Australia

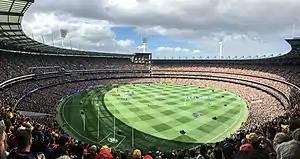
The Melbourne Cricket Ground is strongly associated with the history and development of cricket and Australian rules football, Australia's two most popular spectator sports.

Australia's highly developed mixed-market economy is rich in natural resources. It is the world's fourteenth-largest by nominal terms, and the 18th-largest by PPP. , Australia has the second-highest amount of wealth per adult, after Luxembourg, and the thirteenth-highest financial assets per capita, as well as one of the highest per capita incomes globally. It has a labour force of some 13.5 million, with an unemployment rate of 3.5% as of June 2022. According to the Australian Council of Social Service, the poverty rate of Australia exceeds 13.6% of the population, encompassing over 3.2 million. It also estimated that there were 774,000 (17.7%) children under the age of 15 living in relative poverty. The Australian dollar is the national currency, which is also used by three island states in the Pacific: Kiribati, Nauru, and Tuvalu.